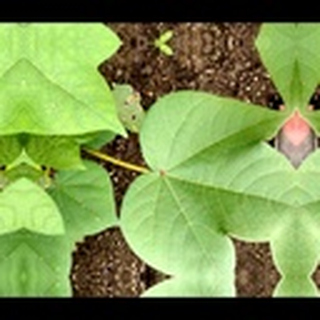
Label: healthy_cotton